Bourbonnais dialects

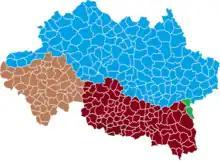
Oc and Oïl in Allier according to the 1977 " Enquête linguistique" and Simone Escoffier. Blue : Bourbonnais of the Oïl group; red: Bourbonnais of the Occitan group (Arverno-Bourbonnais)

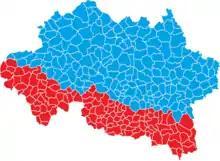
Oc and Oïl in Allier: traditional view espoused by a number of specialists including Frantz Brunet, Viple, Bardet; more or less close to that of Bonnaud and Reichel

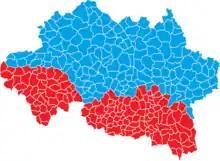
Linguistic map of Allier according to Karl-Heinz Reichel and Pierre Bonnaud

Thus "Bourbonnais" is an ambiguous term: it can refer to idioms of Occitan (Bourbonnais of Oc), or to French dialects of the Bourbonnais (Bourbonnais of Oïl).